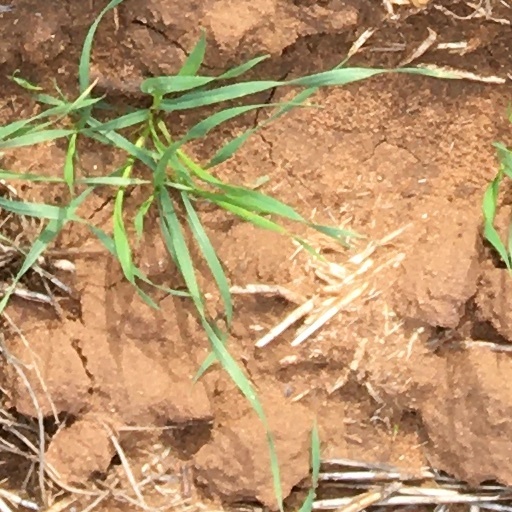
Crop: wheat